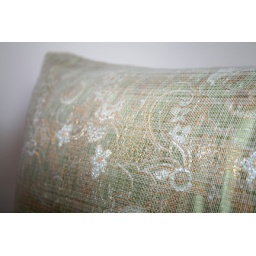
embroidered flower mesh pillow by blinkonmynose